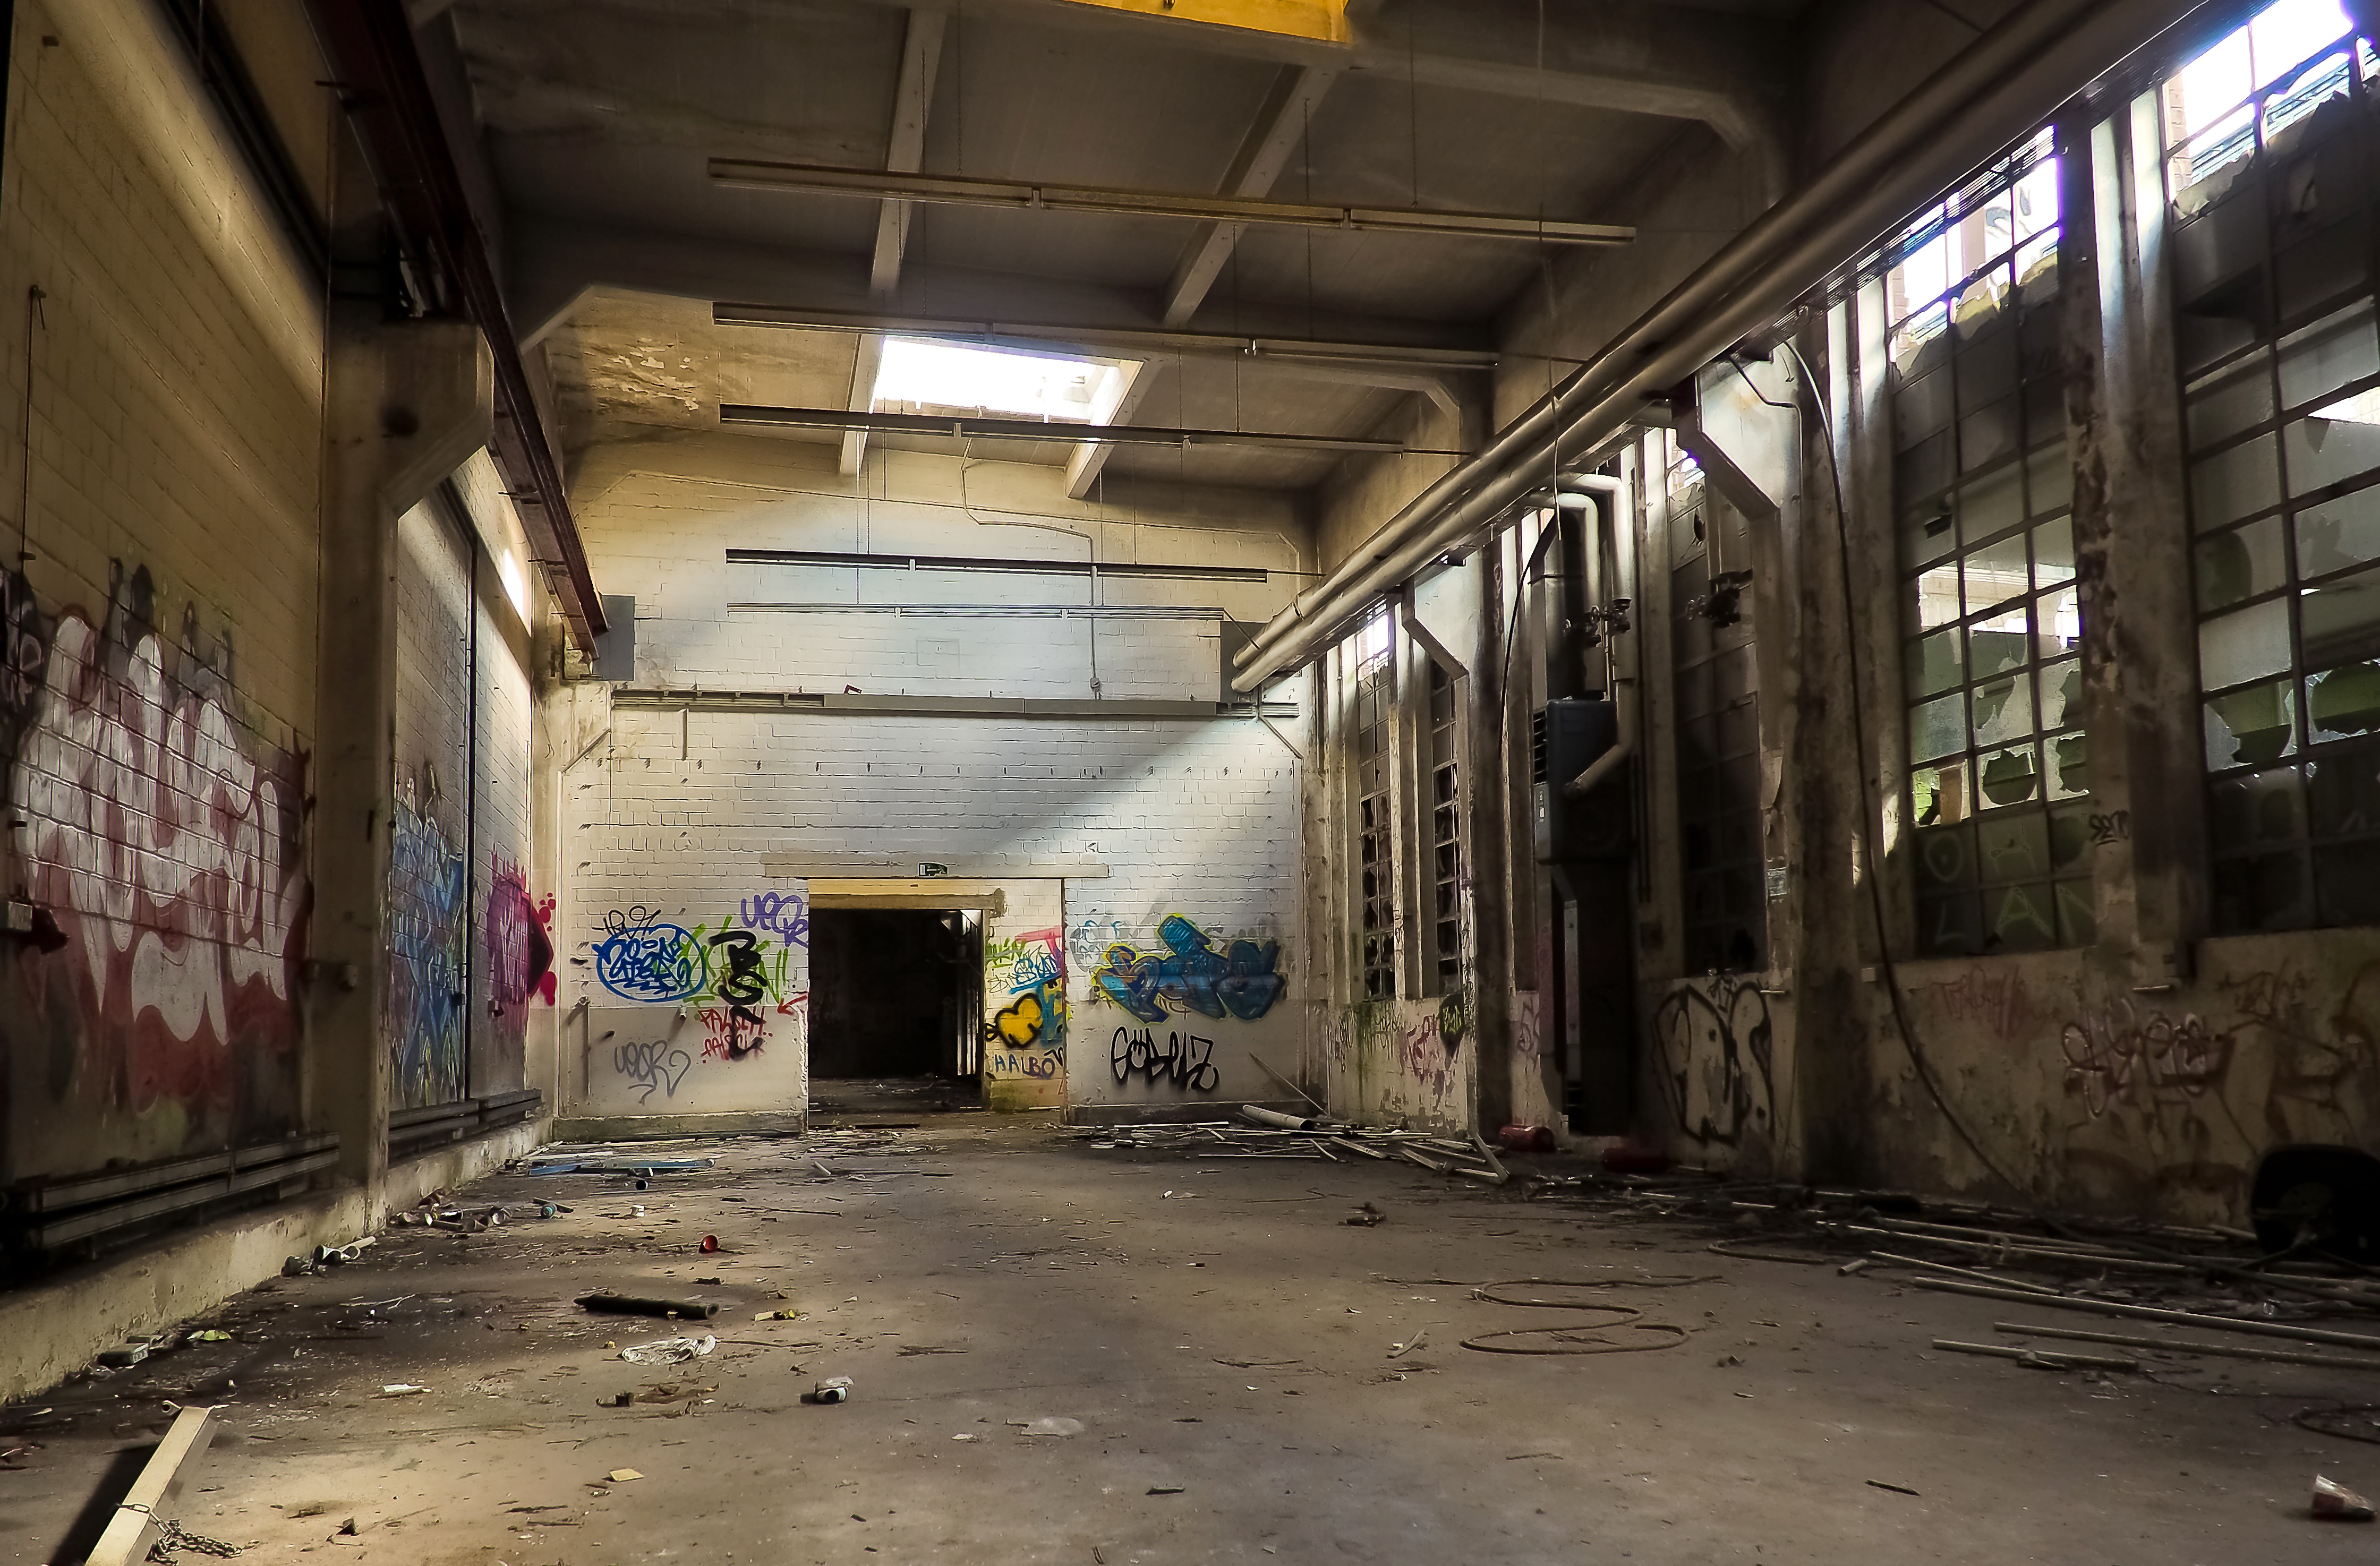
architecture, road, street, window, building, old, alley, city, atmosphere, mystical, dark, subway, transport, pillar, hall, broken, factory, contrast, industry, decay, ruin, old building, graffiti, public transport, destroyed, warehouse, art, mysterious, transience, infrastructure, dilapidated, stock, weird, history, gloomy, destruction, mood, past, forget, transient, secret, leave, wall painting, industrial plant, lost places, pforphoto, break up, industrial building, factory building, lapsed, old factory, ailing, industrial hall, old factory hall, run down, urban area